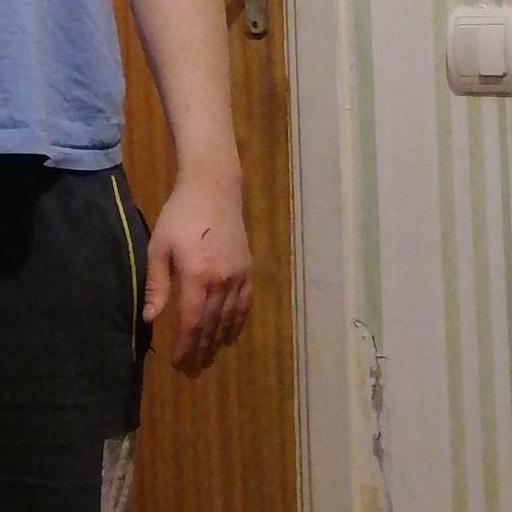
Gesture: no_gesture